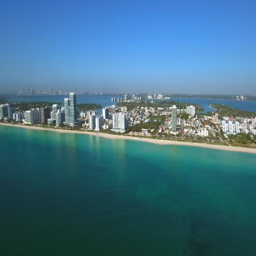
a city over the ocean